Parunthu

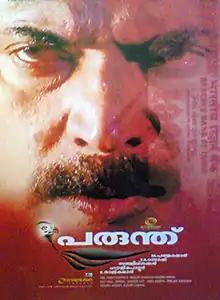

Parunthu is a 2008 Indian Malayalam-language crime film directed by M. Padmakumar. The film stars Mammootty and Jayasurya. The screenplay was written by T. A. Razzaq.